Chaoyang North Tower

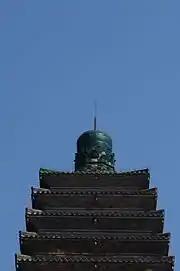
Tasha

The pagoda is located on top of the Xumizuo Throne and is 6.32 meters high. There are brick-carved leaning pillars at all four corners, with a lower threshold at the bottom and a brick-carved frontal square at the top, with large eaves above the frontal square. The pagoda is surrounded by brick statues, in the centre of each side (a Tantric Vajradhara Buddha), all wearing a crown, necklace and robe, sitting cross-legged. On the east side is Akshobhya with five elephant seats; on the west side is Amitabha with five peacock seats; on the north side is Bujinkan Buddhism with five winged golden bird seats; and on the south side is Baosheng Buddha with two horse seats. Each statue is flanked by a Bodhisattva, the shape of each Bodhisattva being the same. On the inner side of the structure stands a monument engraved with the name of the pagoda. The pagodas are in clockwise order from the southeast side as follows: The pagoda of the birthplace in the Palace of the King of Pure Rice, the pagoda of Buddhahood under the Bodhi Tree, the pagoda of the Wheel of Dharma in the Deer Park, the pagoda of the name of the Garden of Solitude, the pagoda of the treasure steps at the edge of the city of Quemoy, the pagoda of the Prajna at Mt Kakuhori. In addition to the east side of the Spiritual Pagoda body is the statue of Shakyamuni Nirvana, on the north side of the east side is the statue of Vimala Maharaja, and the rest of the six spirit pagodas are carved with the seated statue of Sakyamuni.